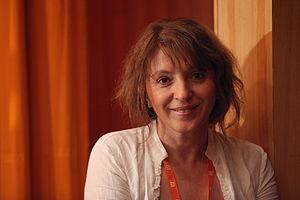
En français, le mot Serbes peut désigner :
Mirjana Karanović, née le 28 janvier 1957 à Belgrade, en Serbie, est une actrice et réalisatrice serbe.